Clay Geerdes

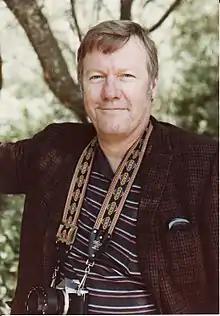
Photo taken of Clay Geerdes from 1991 at San Francisco.

Clay Geerdes (May 25, 1934 – July 8, 1997) was a writer, photojournalist, publisher, and teacher, who covered various events from anti-Vietnam war demonstrations in Berkeley, to productions of Freestore and The Cockettes, to the underground comics business.